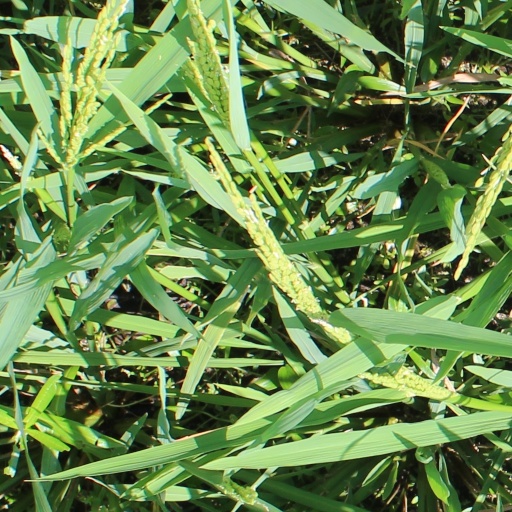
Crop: rice